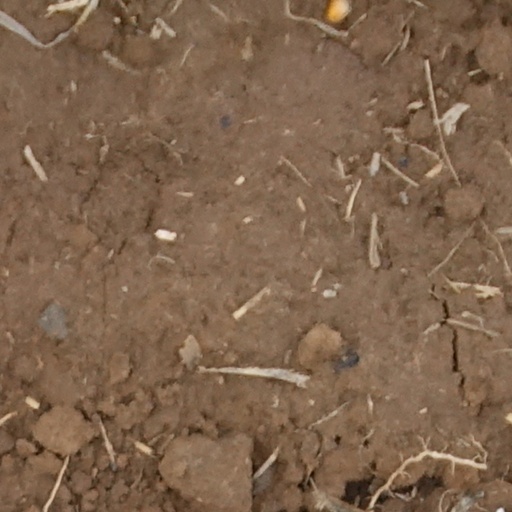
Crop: wheat